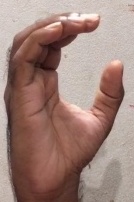
ASL sign: C